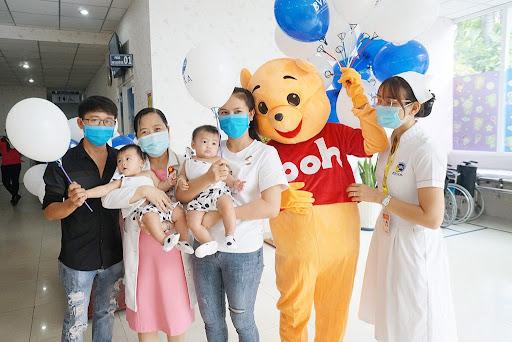
có những chiếc bóng bay xuất hiện trên tay của nhóm người